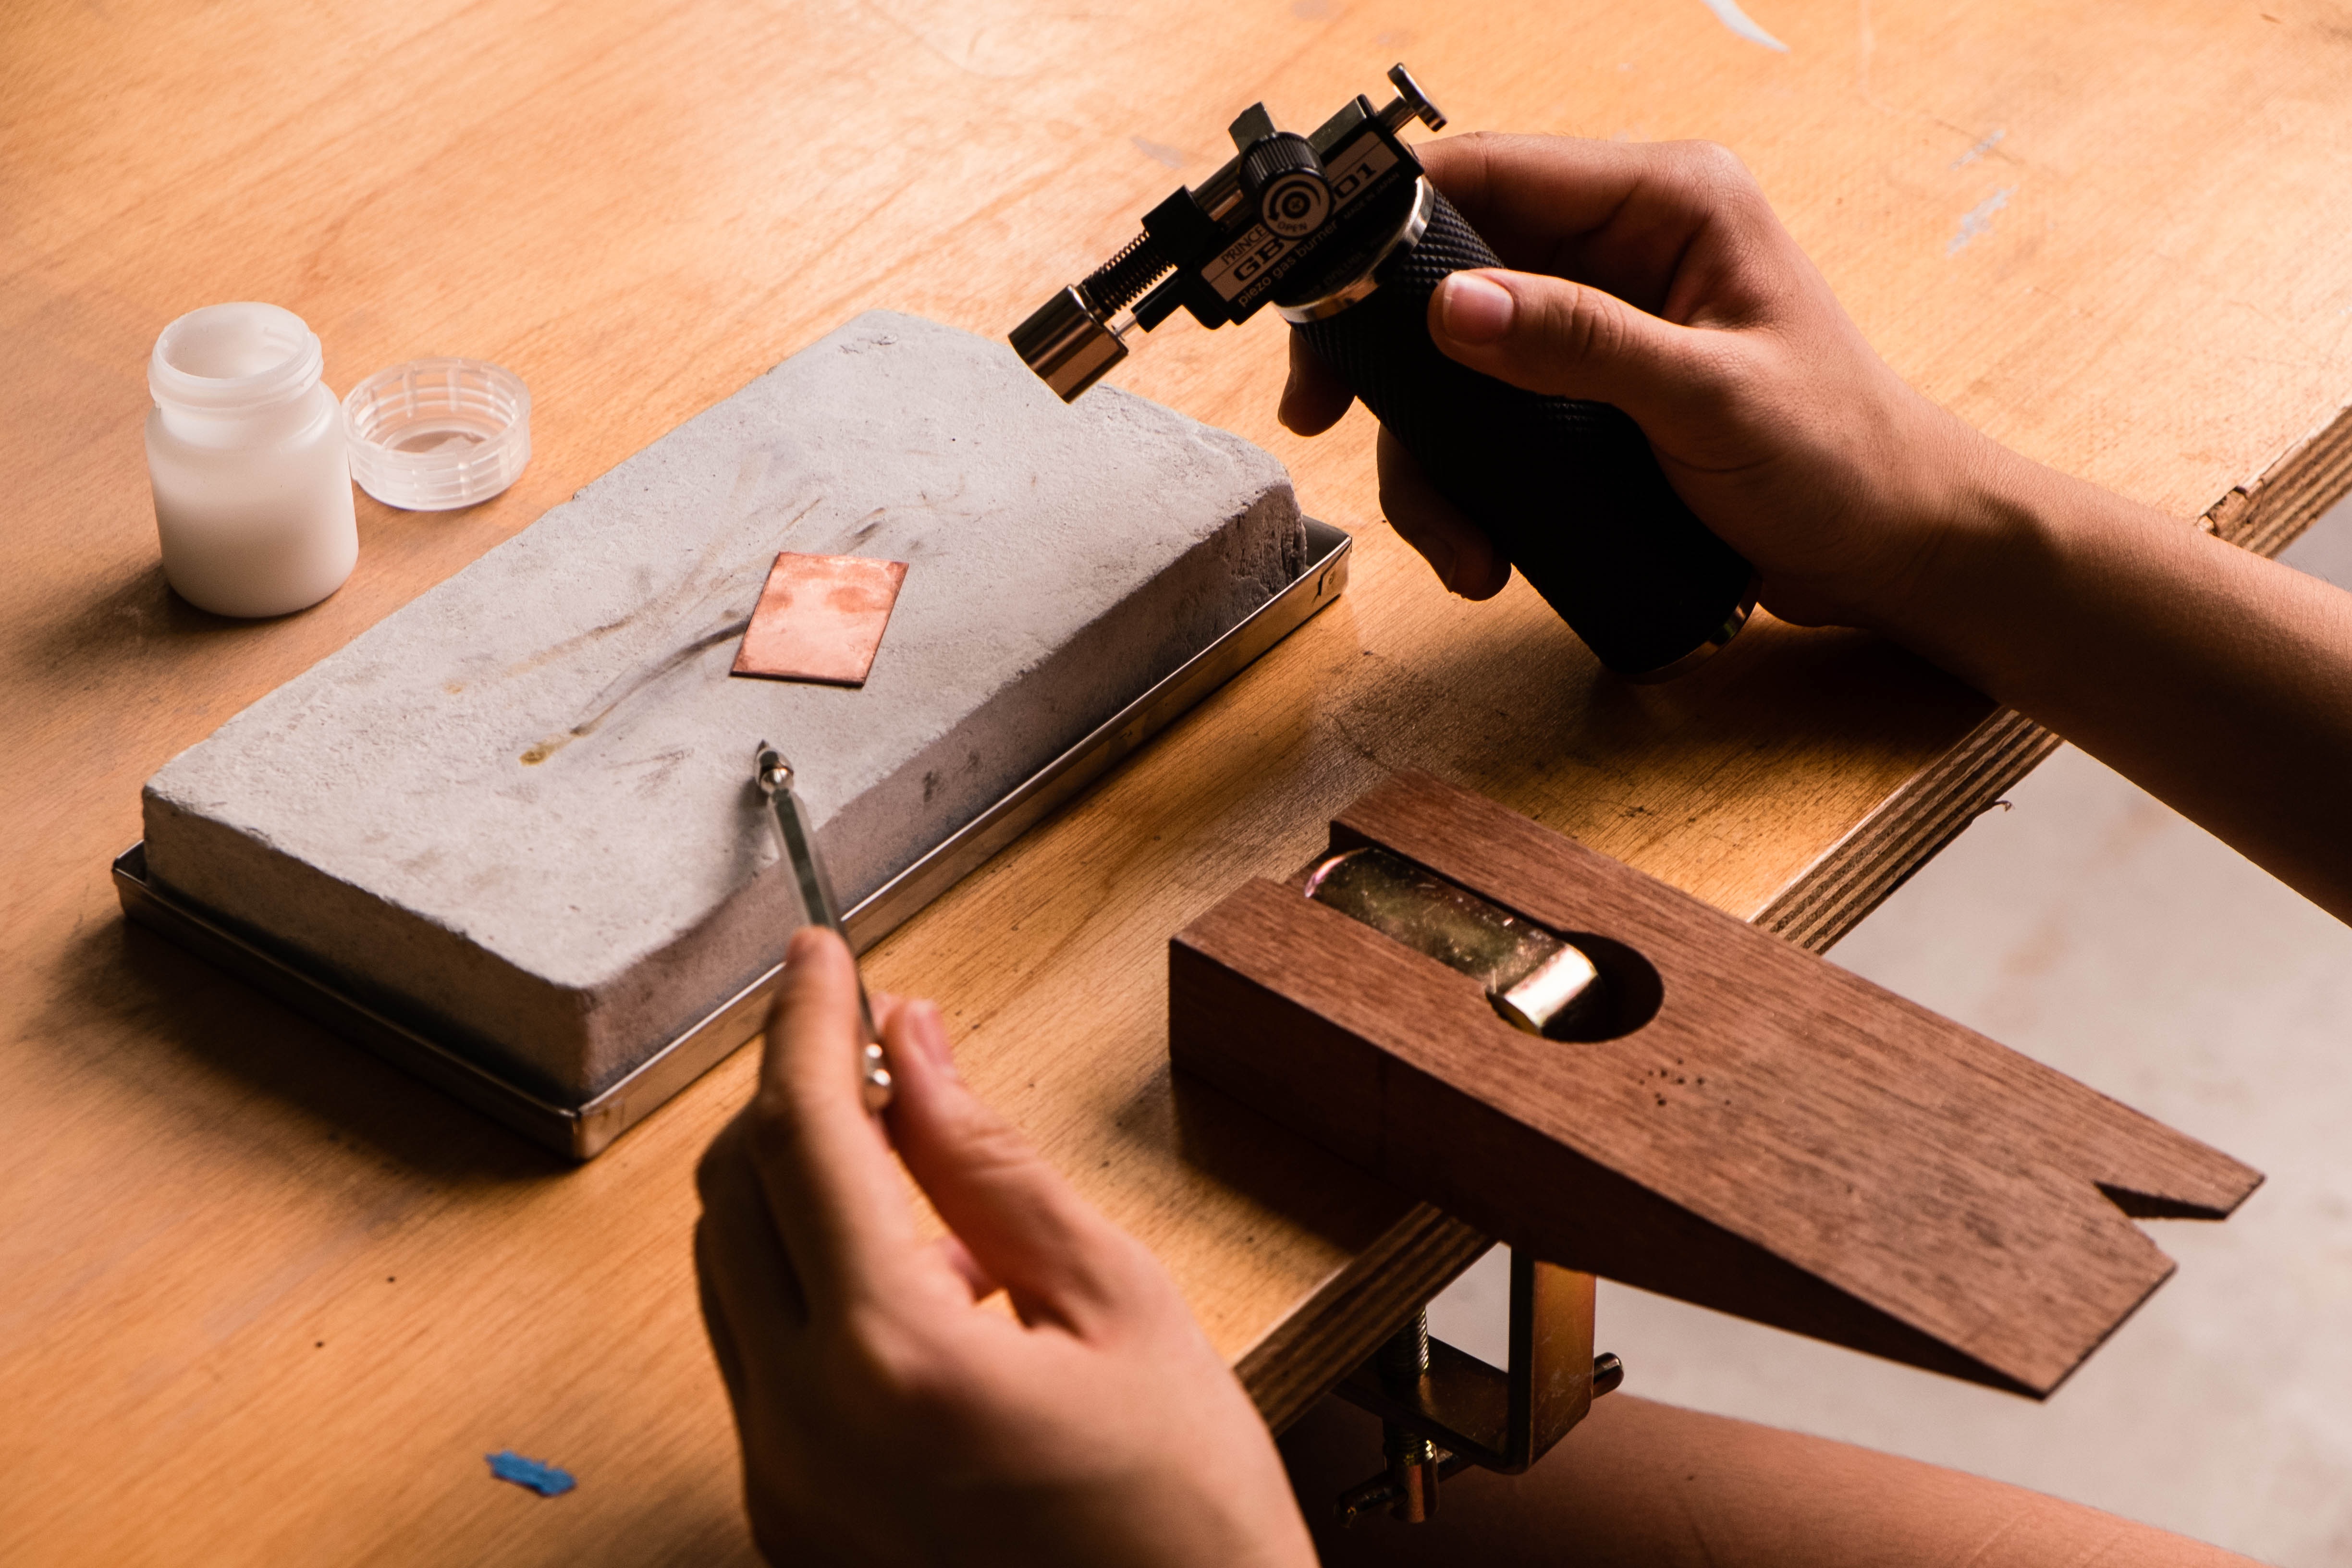
hand, table, wood, guitar, art, design, make, processing, metalworking, firearm